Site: brandenburg
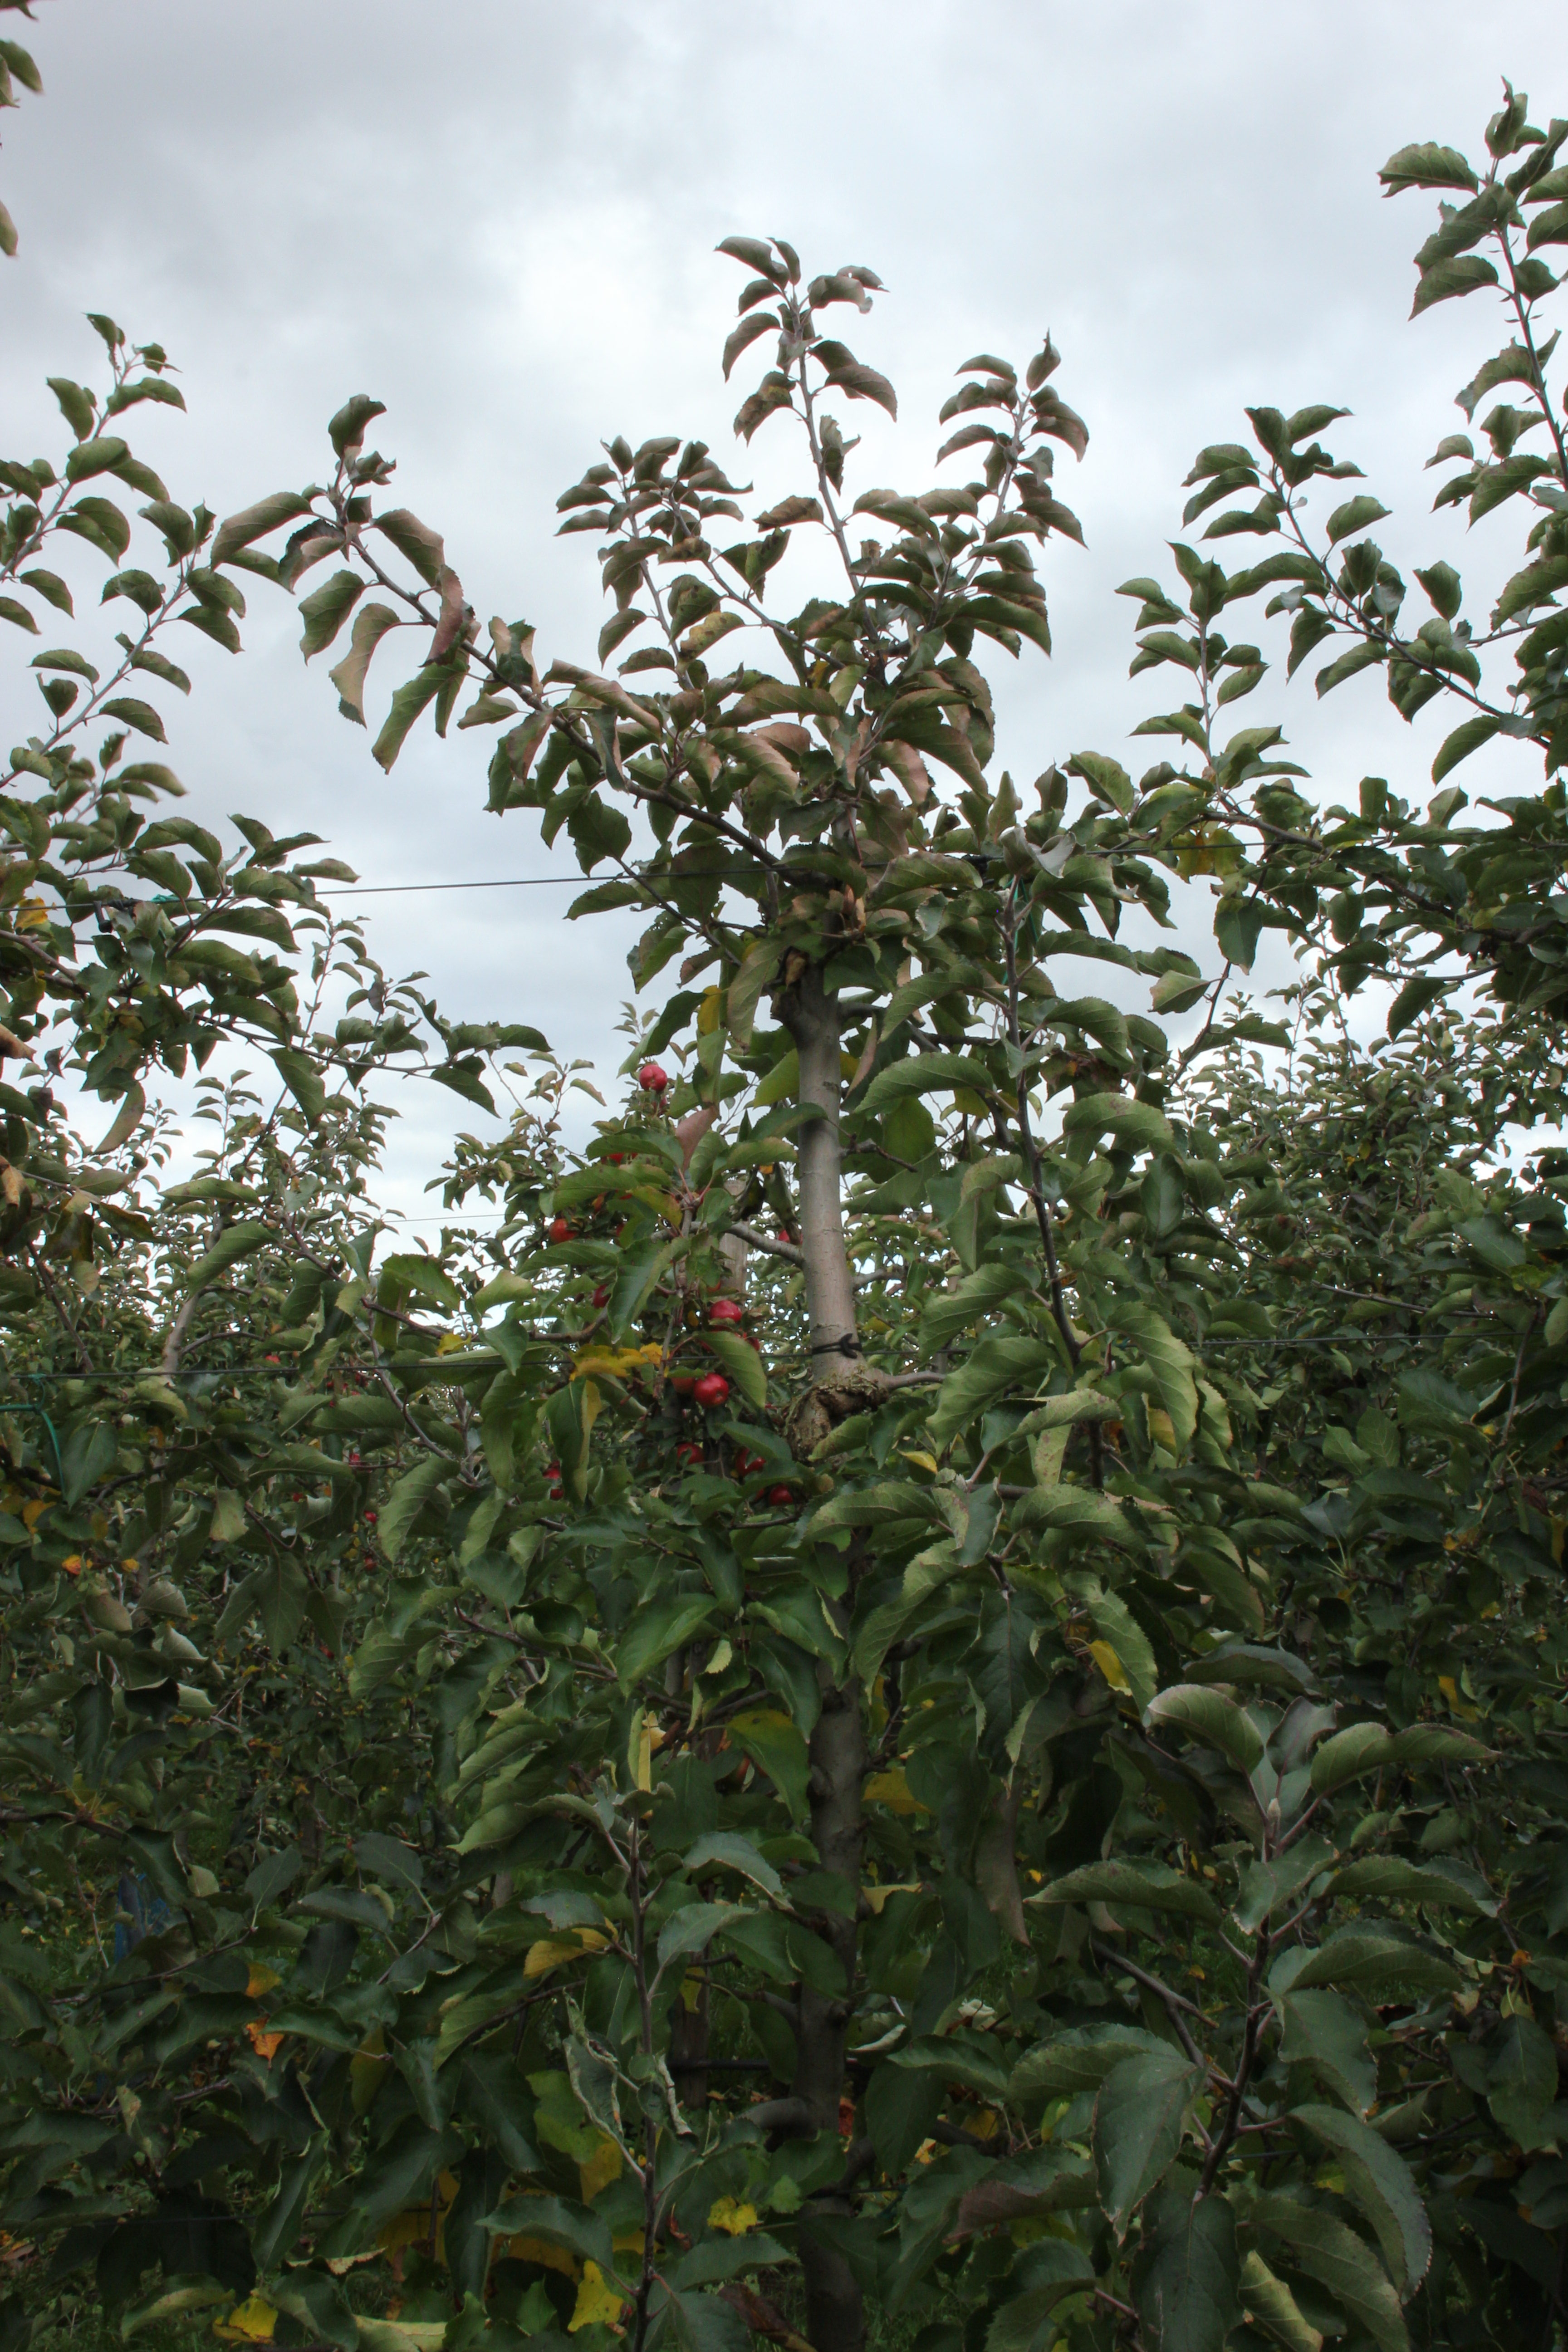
Growth stage (BBCH 91): Senescence, beginning of dormancy